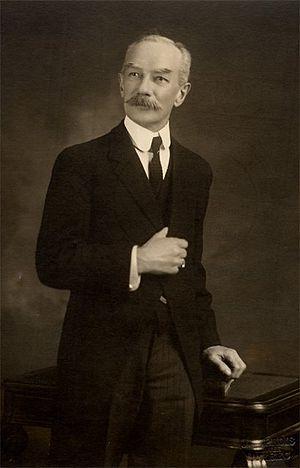
Alphonse Bernier est un avocat, professeur de droit, homme politique et juge québécois.
Lévis est une circonscription électorale québécoise située dans la ville de Lévis, dans la région Chaudière-Appalaches.
Voici une liste des grands lévisiens et lévisiennes nées à Lévis et dans les anciennes villes environnantes qui forment le nouveau Lévis depuis 2002. Certains ont fait leur marque dans l'histoire de la ville de Lévis, du Québec et du Canada.